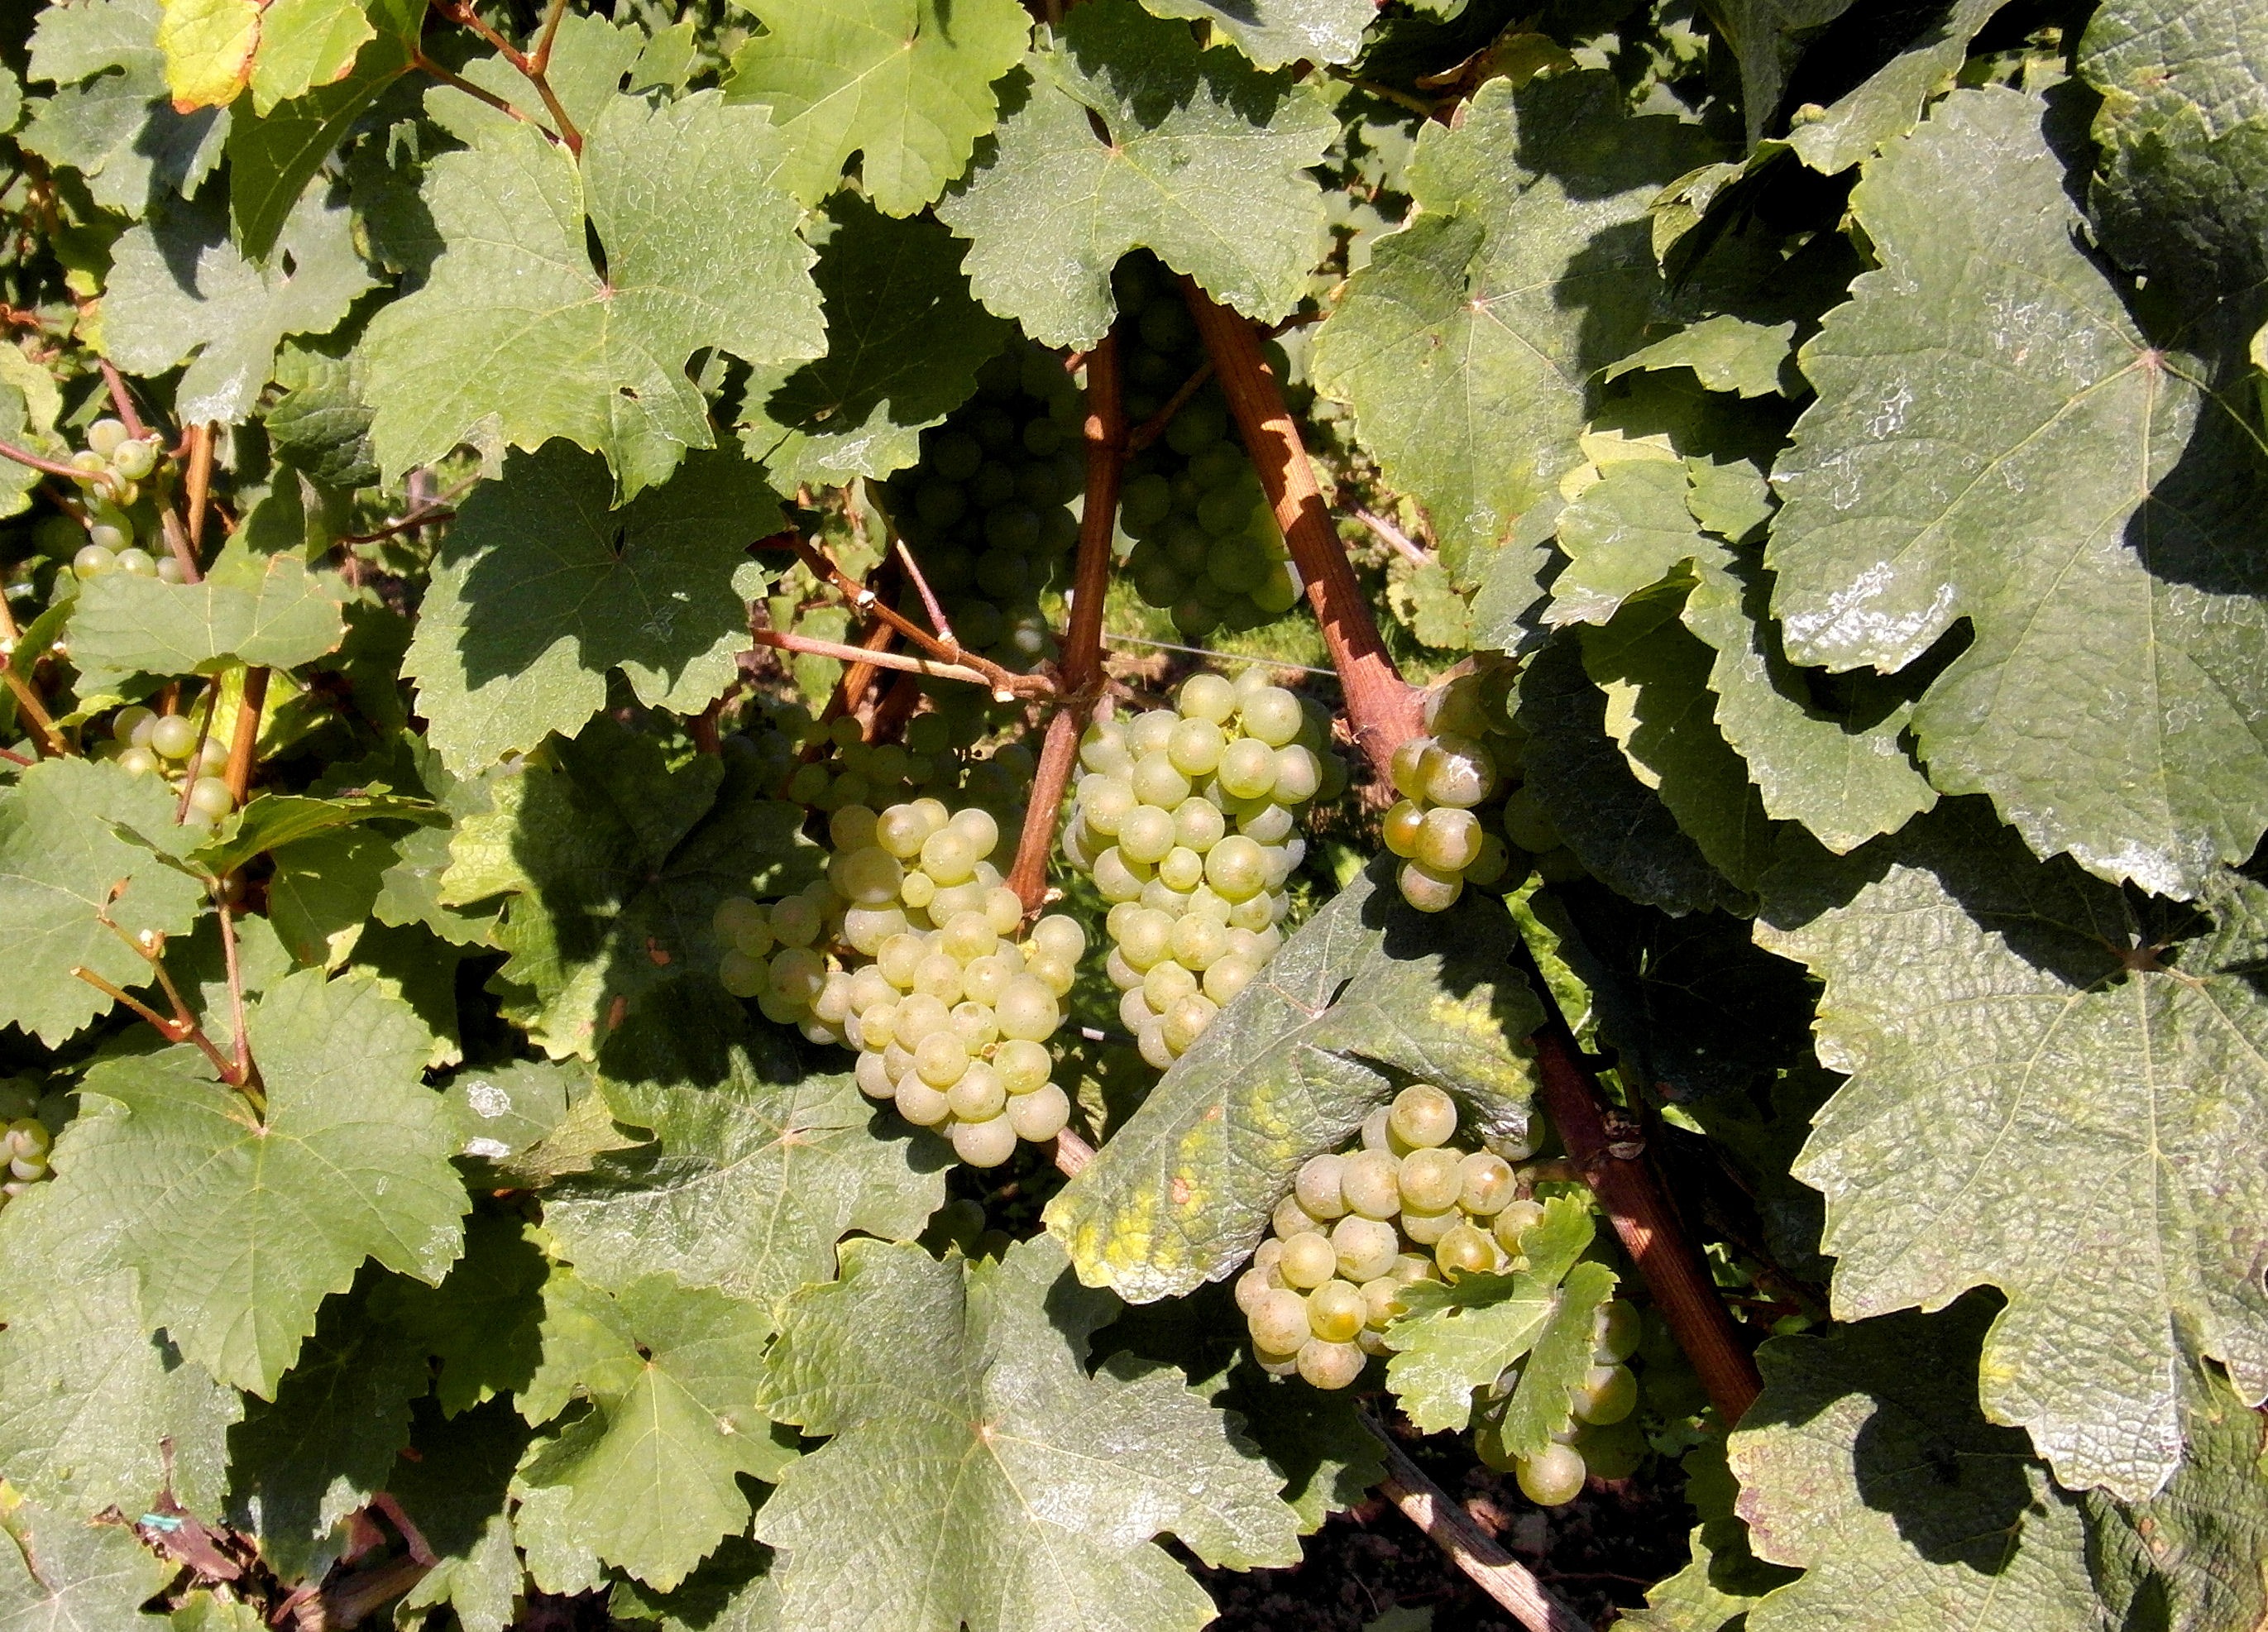
plant, grape, wine, vintage, fruit, agriculture, grapes, wine harvest, flowering plant, vitis, grape leaves, new wine, grapevine family